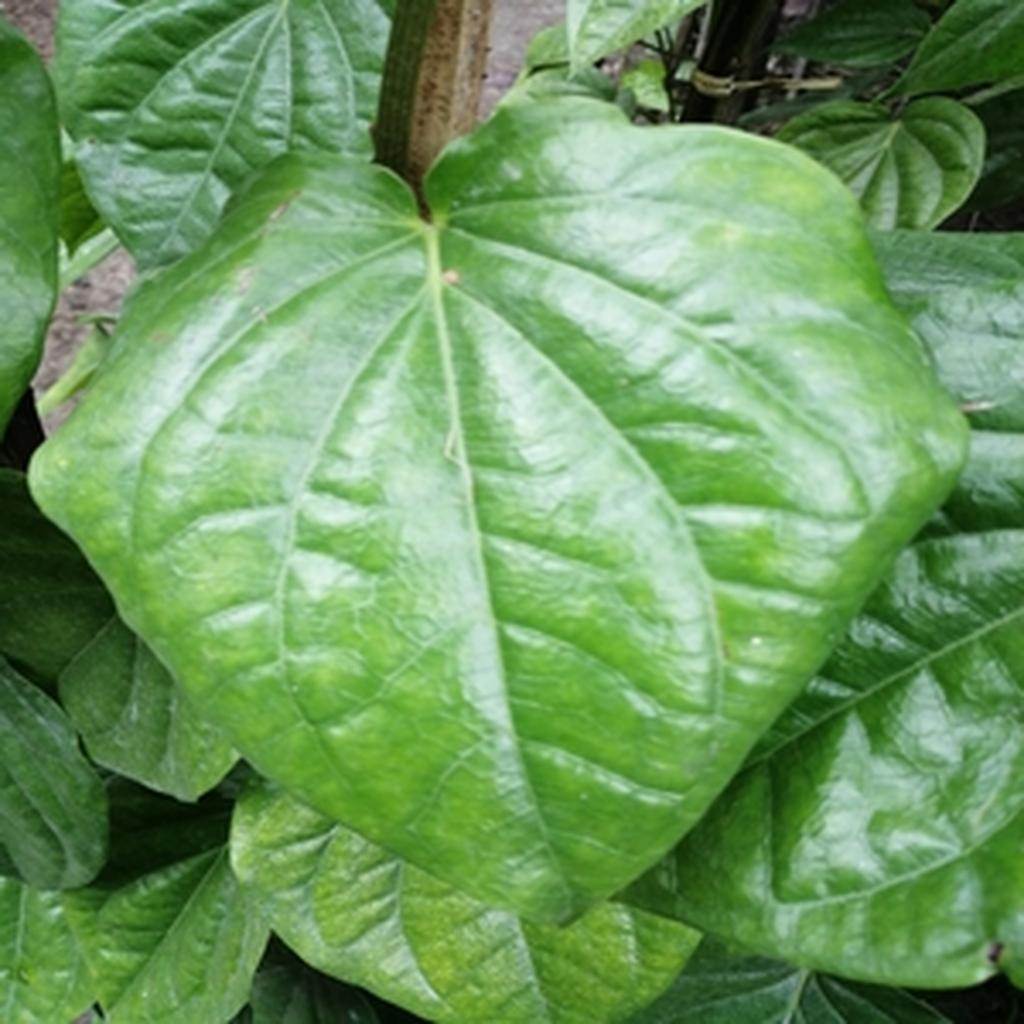
Label: Healthy_Leaf